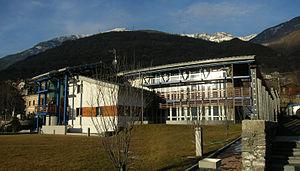
Quart est une commune italienne d'environ 3 300 habitants située en Vallée d'Aoste.